Celebrate Israel Parade

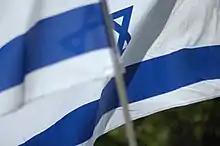
Israeli flags flown at the parade

Israel Day on Fifth (formerly the Salute to Israel Parade and then the Celebrate Israel Parade) is an annual parade in support of Israel that takes place along Fifth Avenue in New York. The parade travels north on Fifth Avenue from 57th Street to 74th Street.